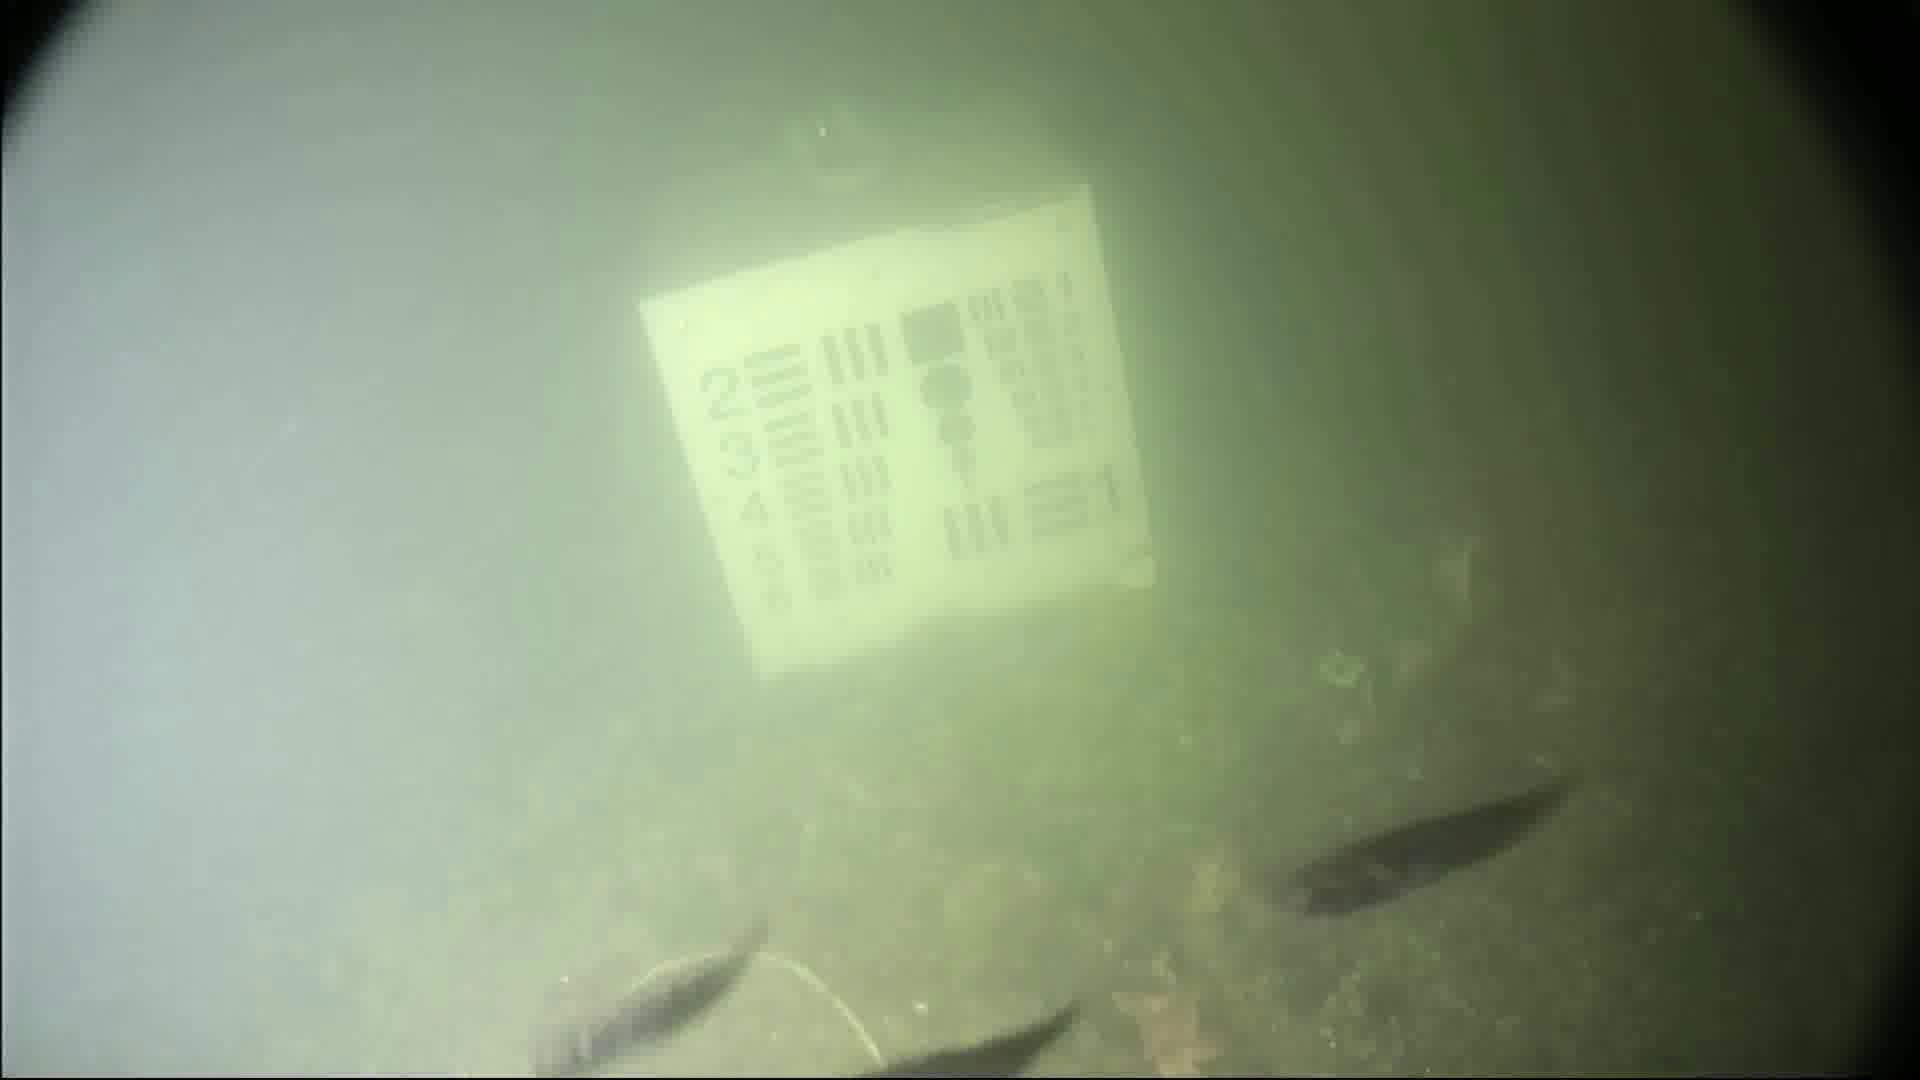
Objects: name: small_fish
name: starfish